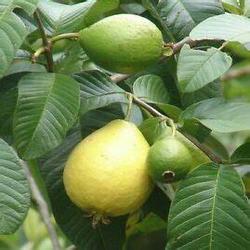
Label: Guava